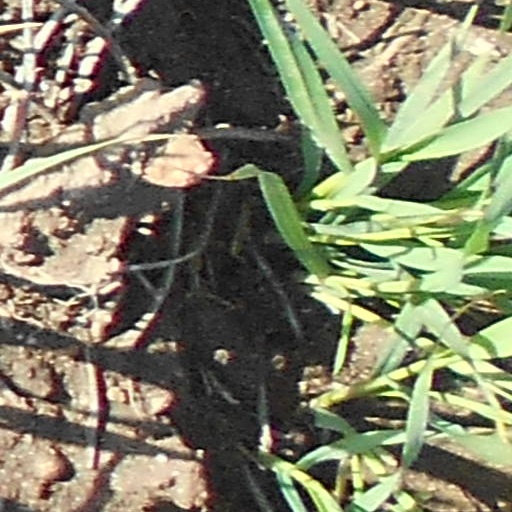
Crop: wheat